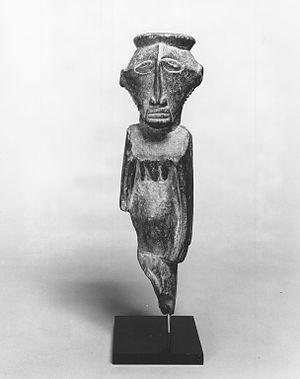
Les Buyu sont une population d'Afrique centrale vivant en République démocratique du Congo.